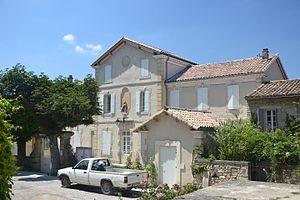
mairie de Chantemerle-lès-Grignan
Chantemerle-lès-Grignan est une commune française située dans le département de la Drôme, en région Auvergne-Rhône-Alpes.